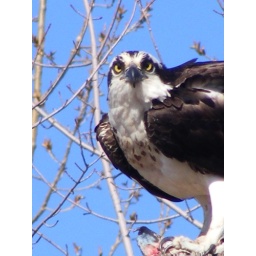
Osprey with fish on top of telephone pole near Belwood Lake, Ontario April 2009